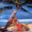
Label: palm_tree